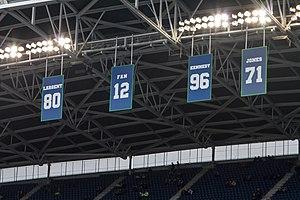
Cortez Kennedy, né le 23 août 1968 à Osceola en Arkansas et mort le 23 mai 2017 à Orlando en Floride, est un joueur américain de football américain ayant évolué au poste de defensive tackle.